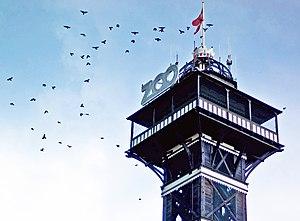
Le Zoo de Copenhague est un parc zoologique danois situé dans la municipalité de Frederiksberg, enclavée au sein de la capitale, Copenhague. Ouvert en 1859, il s'étend sur 11 hectares, formant un grand ensemble d'espaces verts en prenant place entre le Parc de Frederiksberg et Søndermarken.